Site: brandenburg
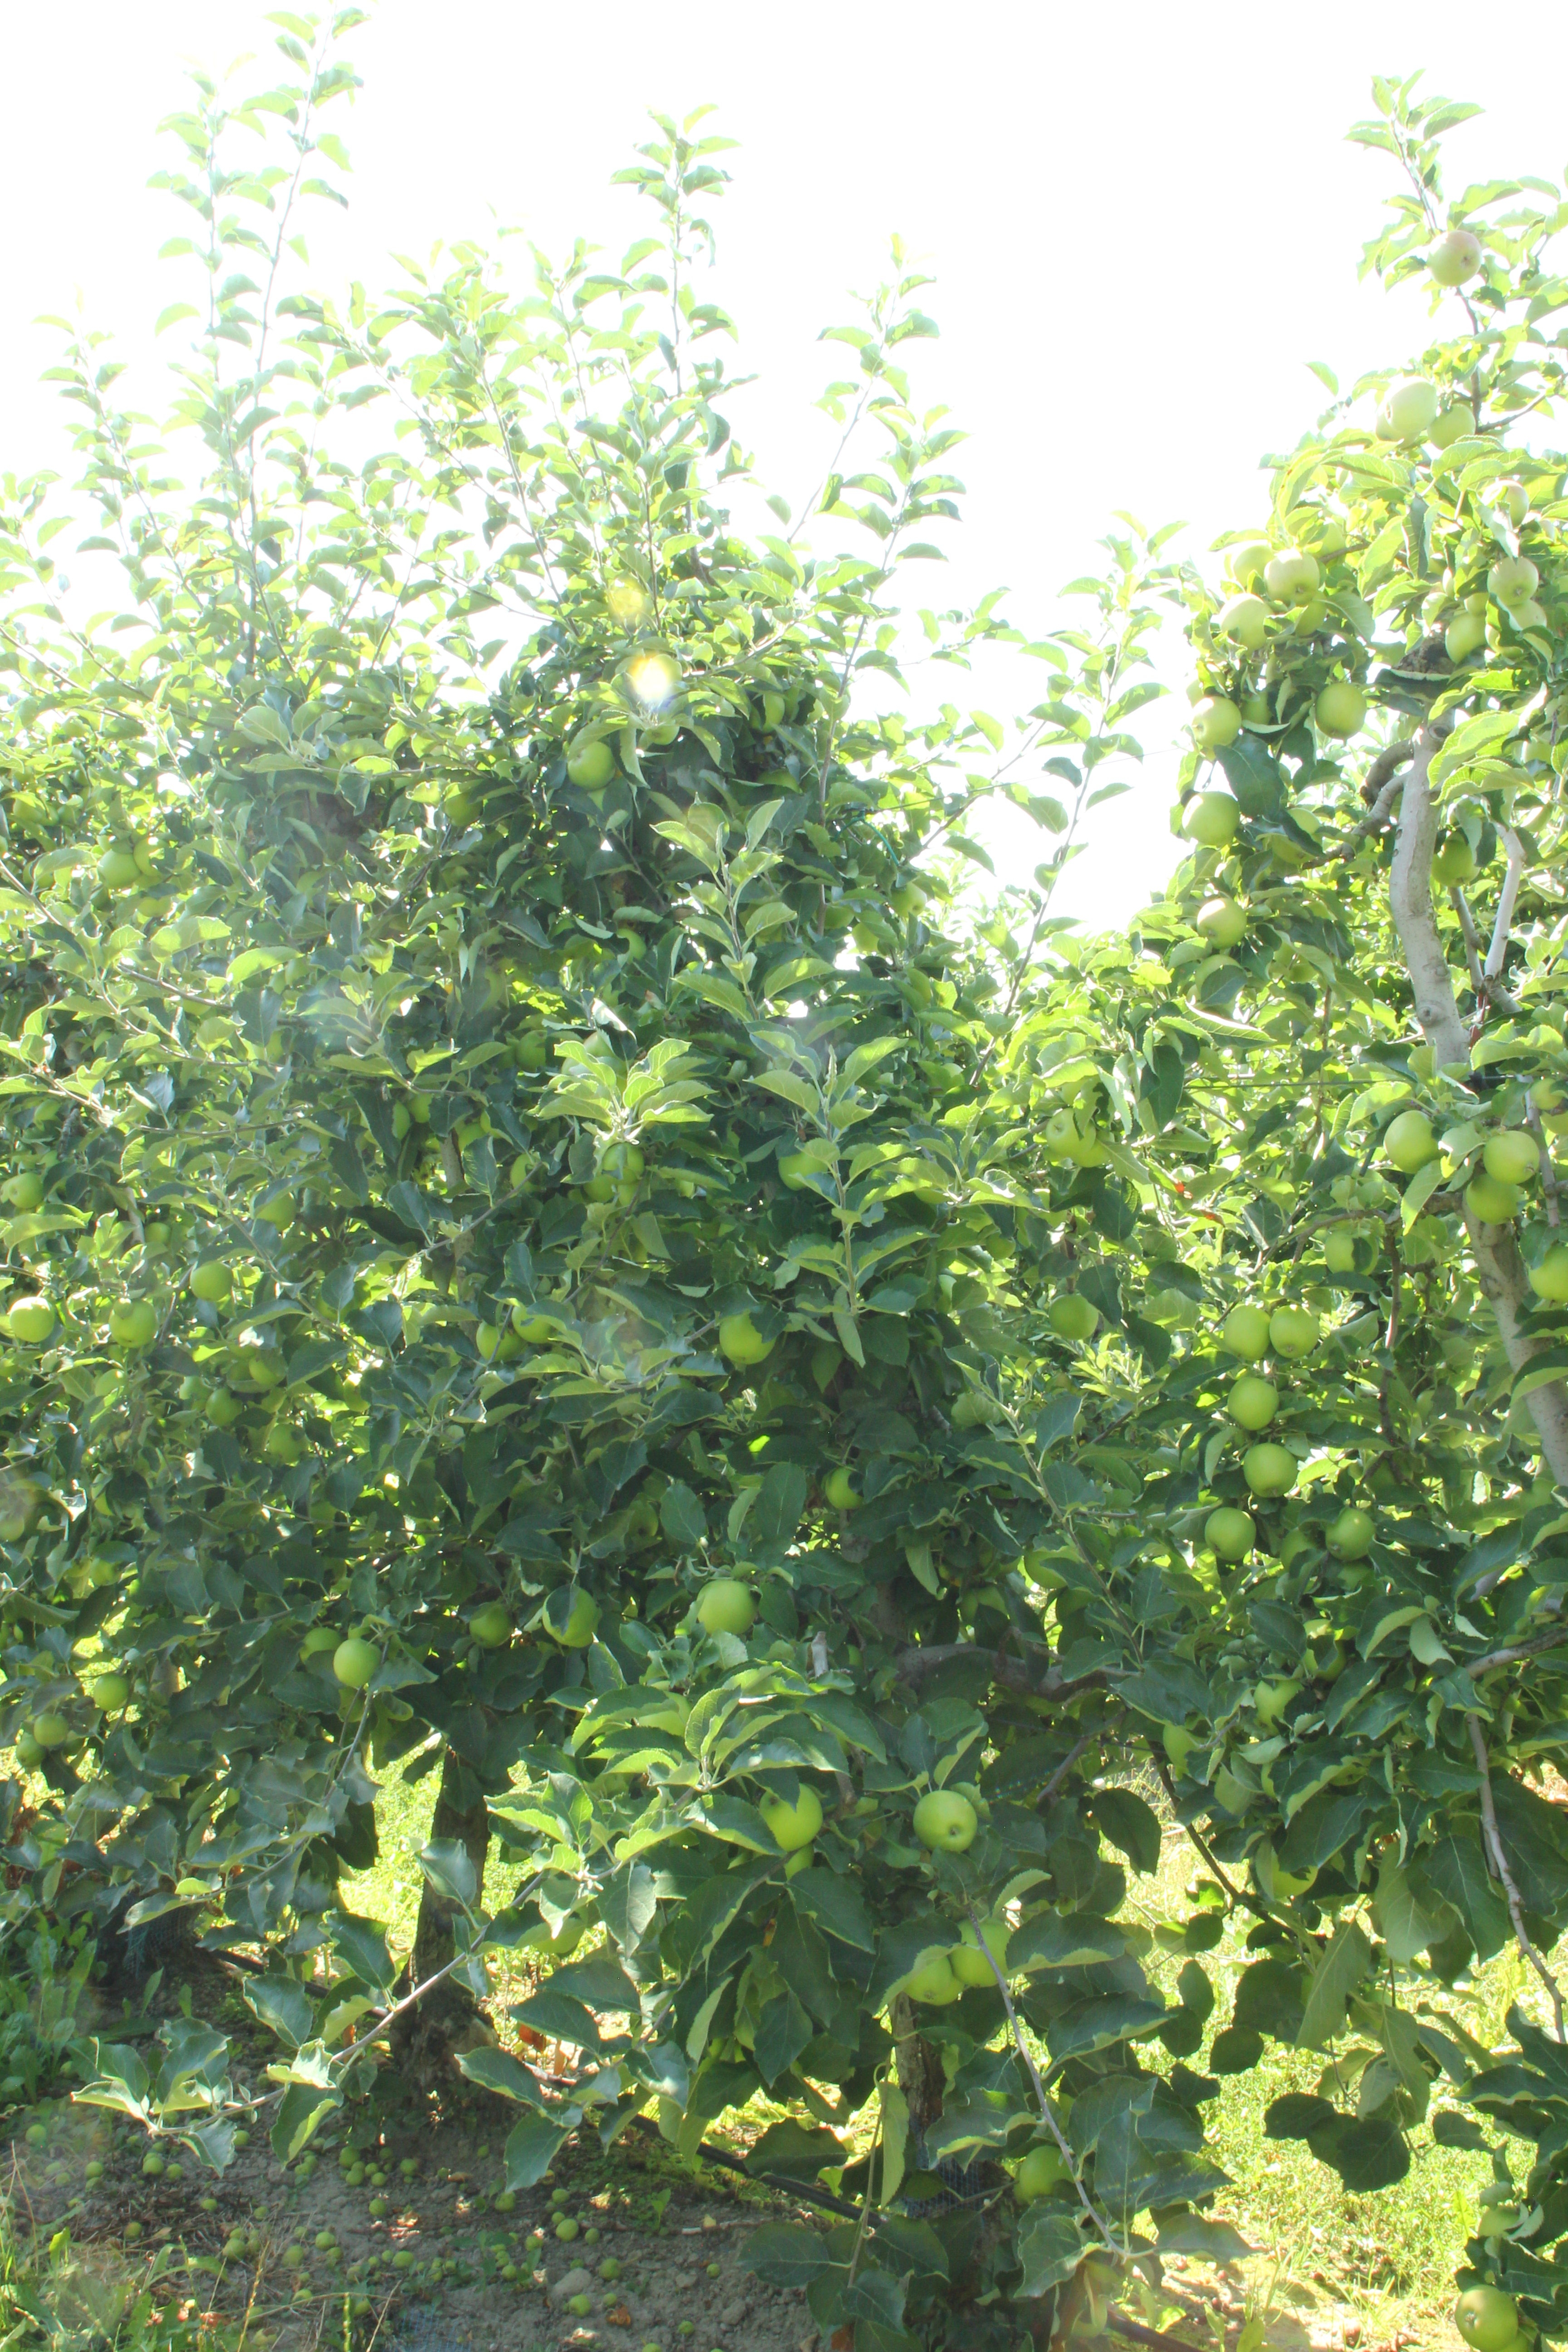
Growth stage (BBCH 77): Development of fruit